Treaty of Nerchinsk

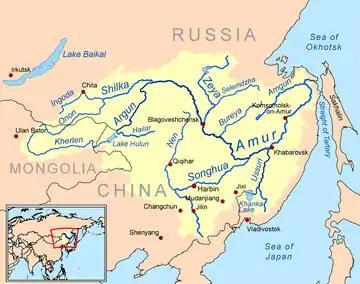
The Amur basin. Nerchinsk is partway up the Shilka. The Stanovoy Range extends along the northern edge of the Amur basin.

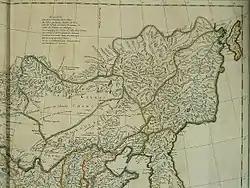
The northern border of "Chinese Tartary", as shown on this map from 1734, was more or less the Sino-Russian border line settled at Nerchinsk. Nerchinsk itself is shown on the map (on the Russian side of the border) as well.

The Treaty of Nerchinsk of 1689 was the first treaty between the Tsardom of Russia and the Qing dynasty of China after the defeat of Russia by Qing China at the Siege of Albazin in 1686. The Russians gave up the area north of the Amur River as far as the Stanovoy Range and kept the area between the Argun River and Lake Baikal. This border along the Argun River and Stanovoy Range lasted until the Amur Annexation via the Treaty of Aigun in 1858 and the Convention of Peking in 1860. It opened markets for Russian goods in China, and gave Russians access to Chinese supplies and luxuries.